Hex key

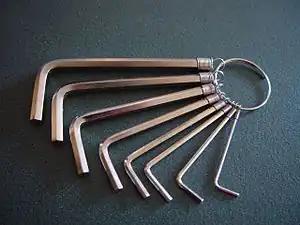
Hex keys of various sizes

A hex key (also, hex wrench, Allen key and Allen wrench, Unbrako or Inbus) is a simple driver for bolts or screws that have heads with "internal" hexagonal recesses (sockets).